We've Had a Hundred Years of Psychotherapy – and the World's Getting Worse

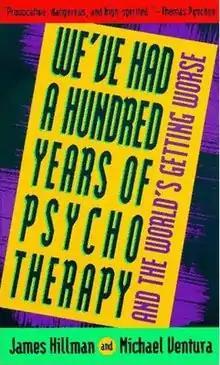

We've Had a Hundred Years of Psychotherapy – and the World's Getting Worse is a 1992 book by American psychologist James Hillman and American writer and commentator Michael Ventura.